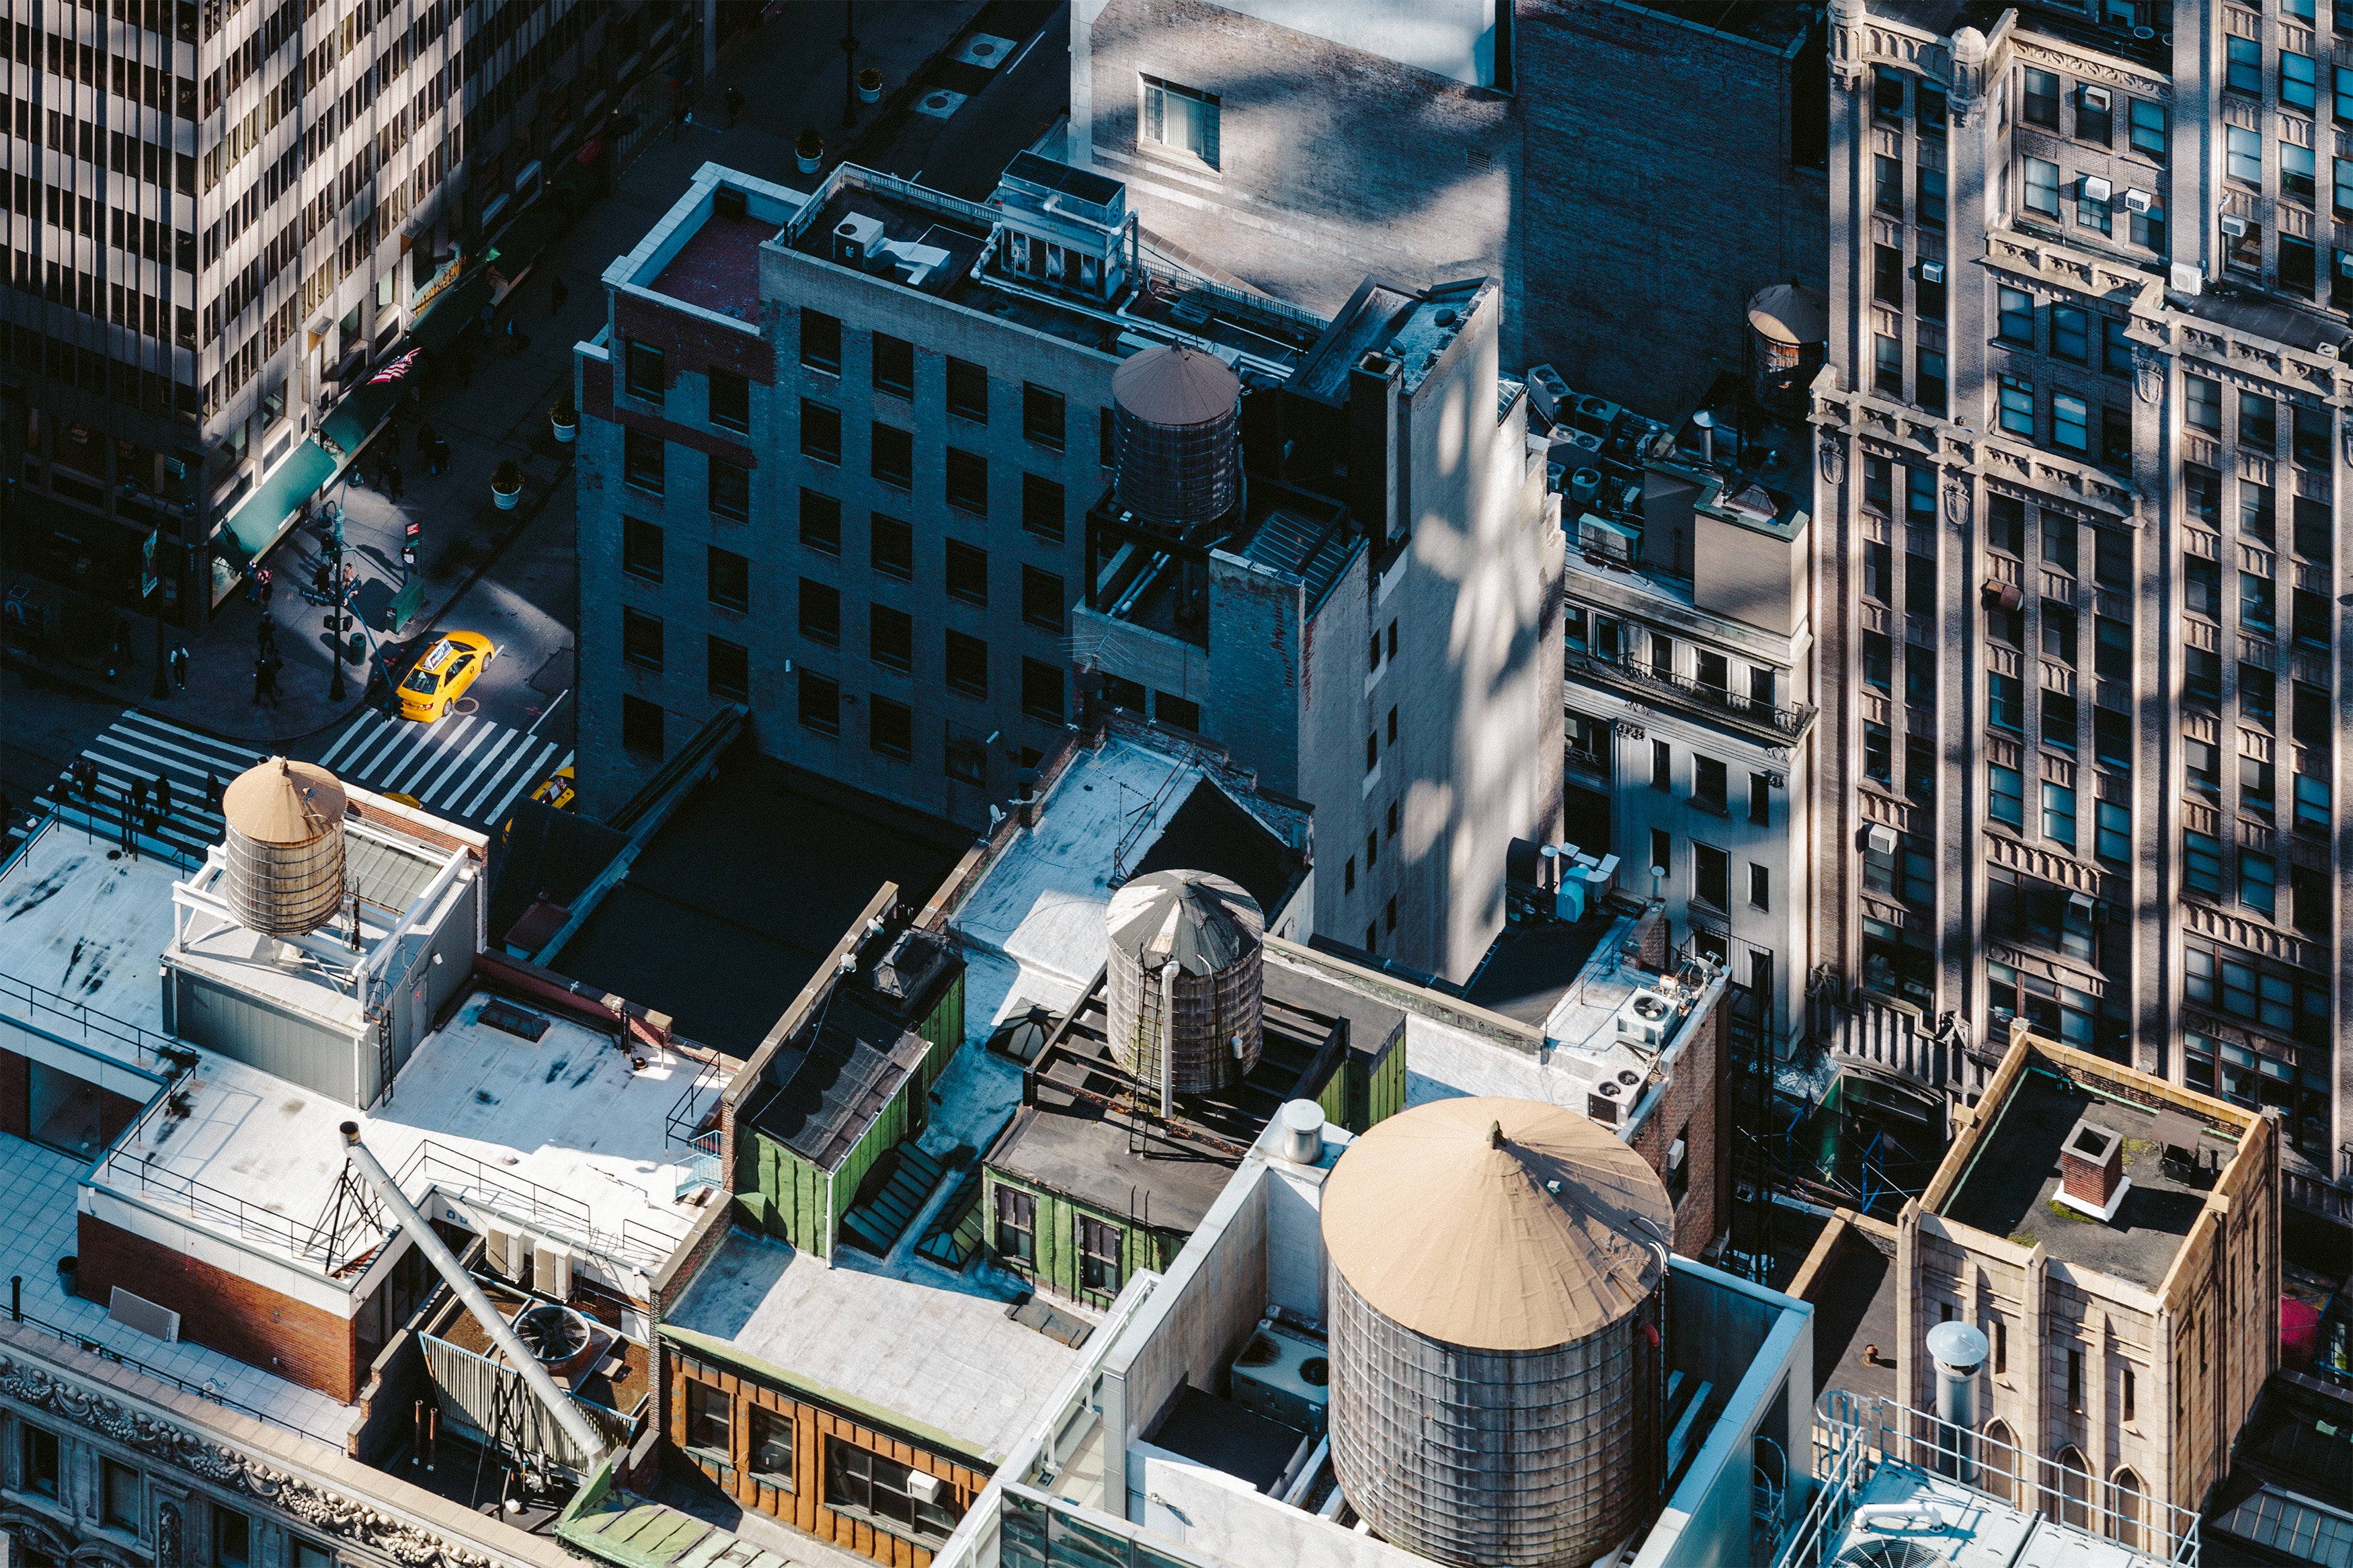
skyline, street, rooftop, building, city, skyscraper, urban, cityscape, downtown, industry, metropolis, watertank, aerial photography, urban area, human settlement